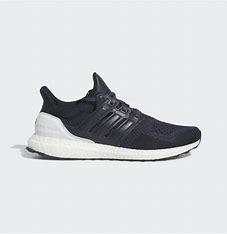
Brand: Adidas
Model: Ultraboost 1